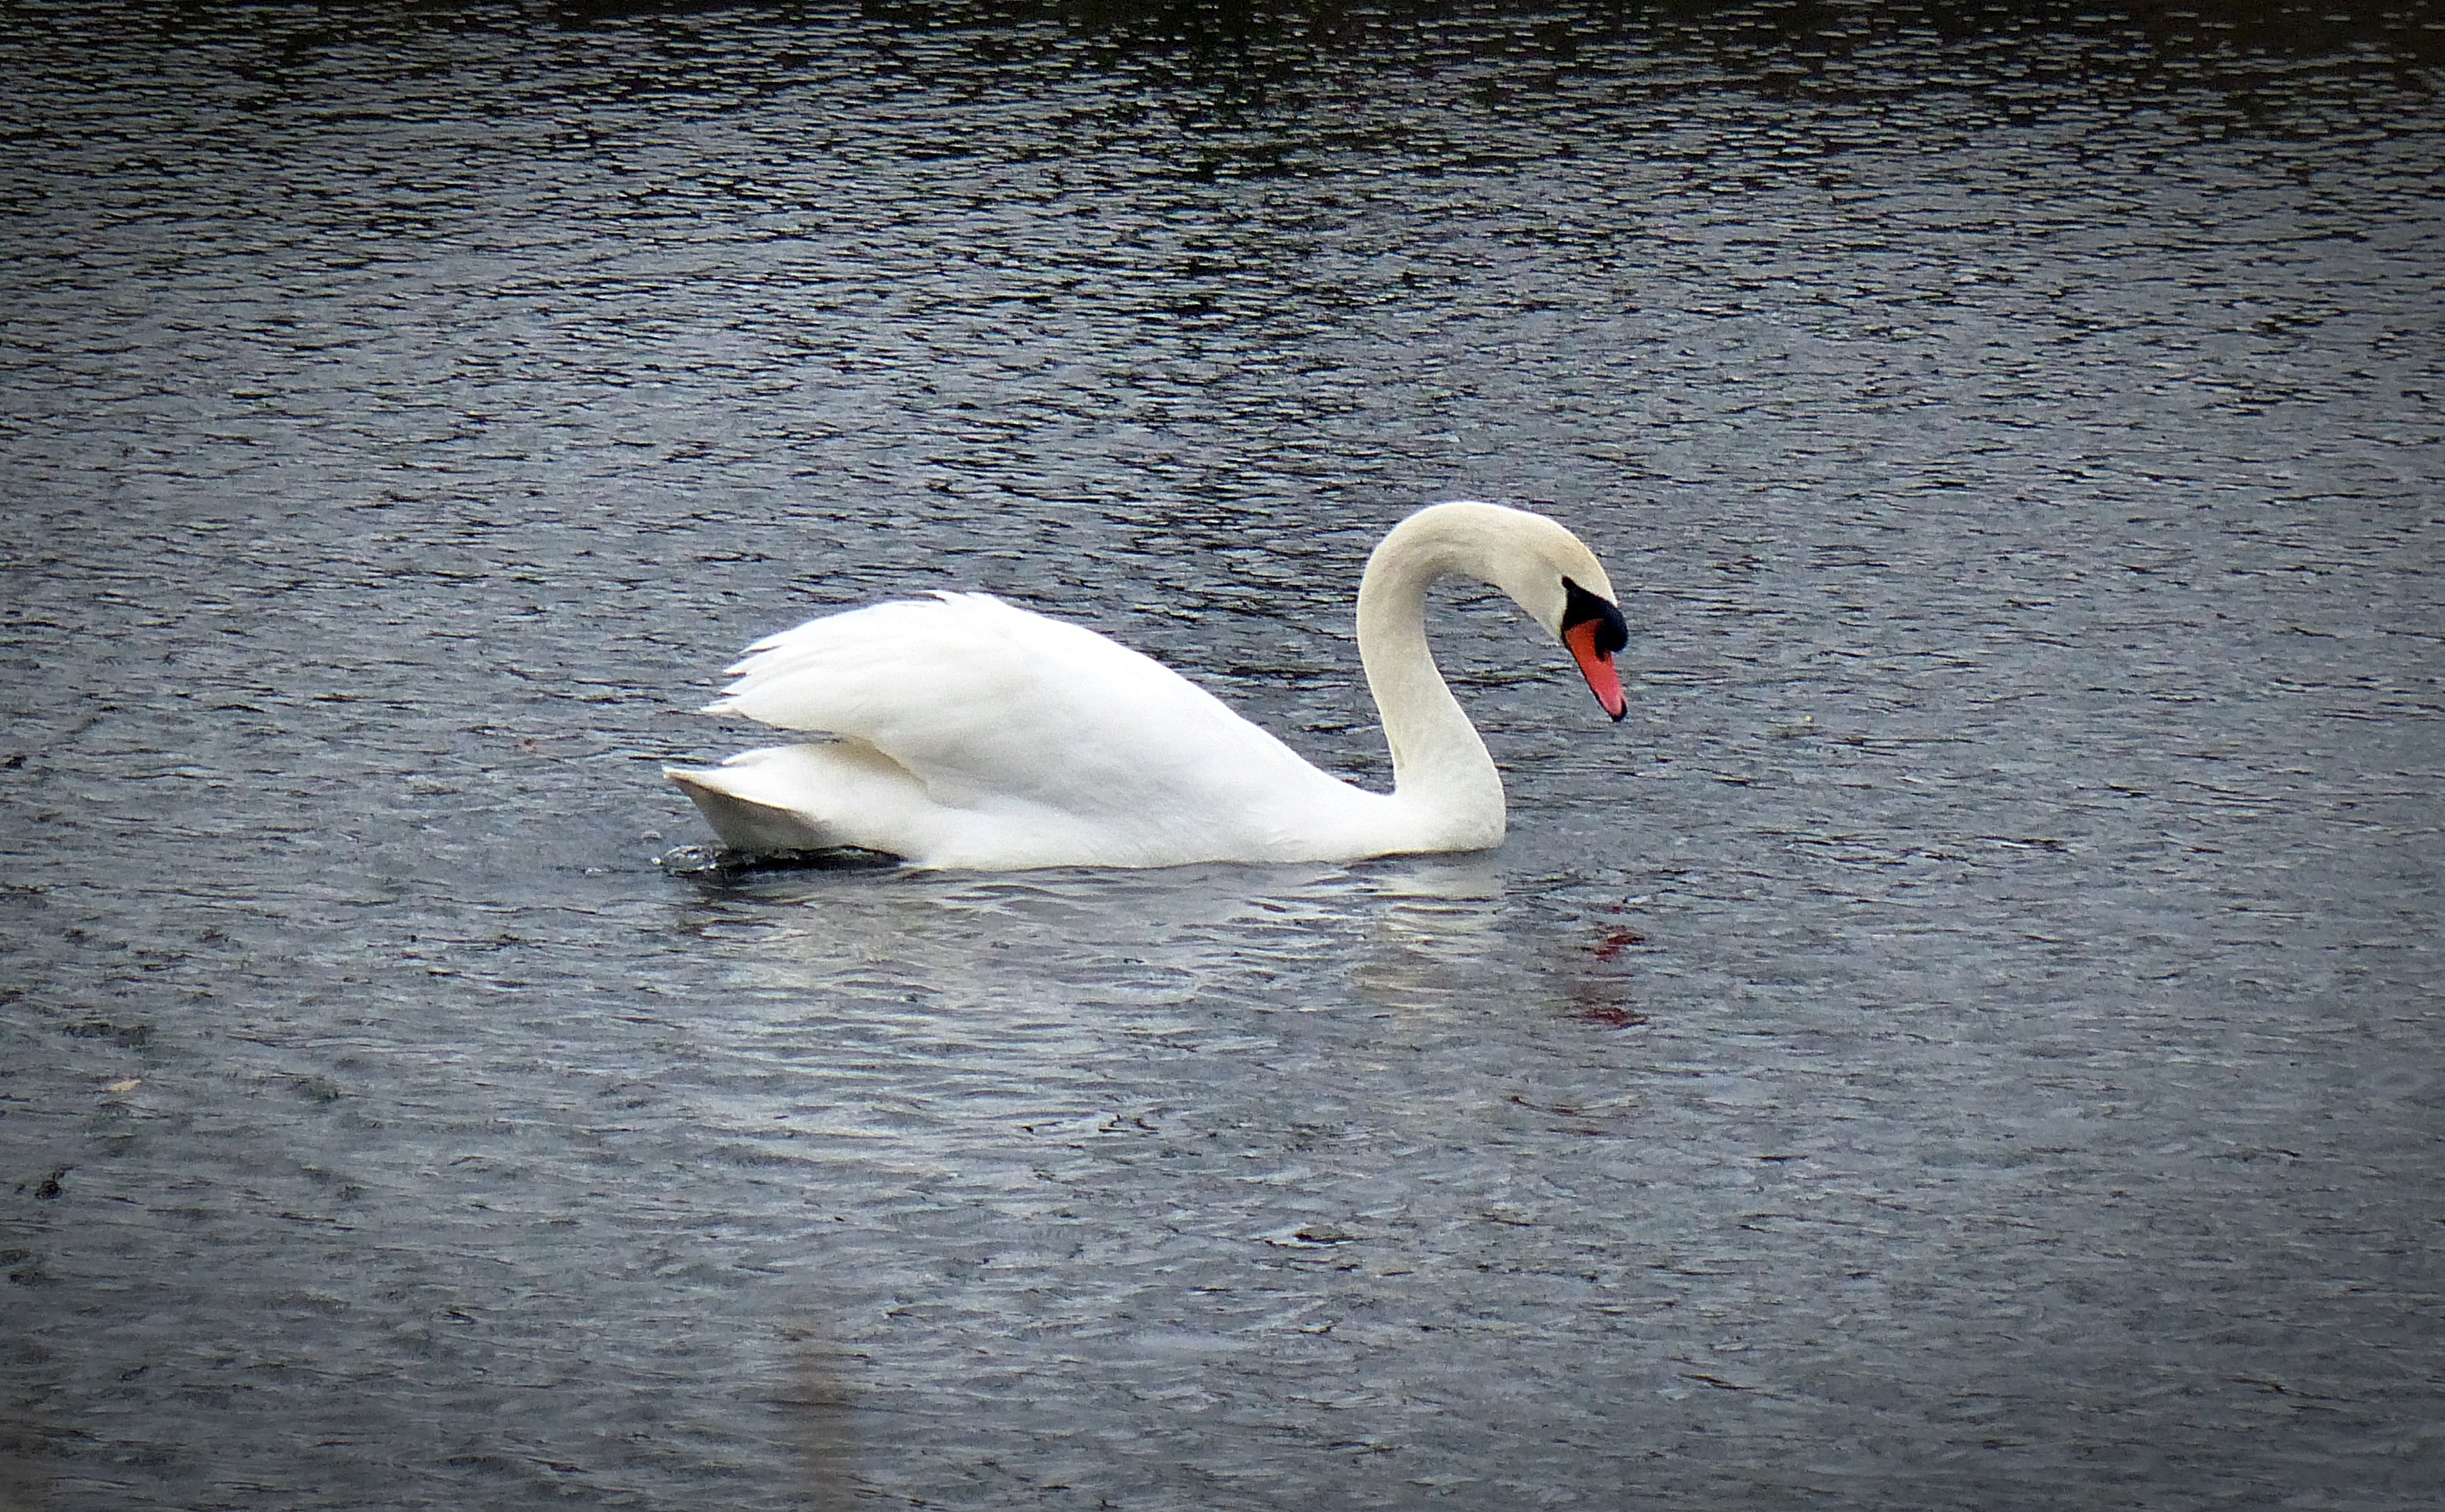
nature, bird, wing, animal, wildlife, reflection, beak, fauna, swan, swans, vertebrate, waterfowl, water bird, gooseneck, ducks geese and swans